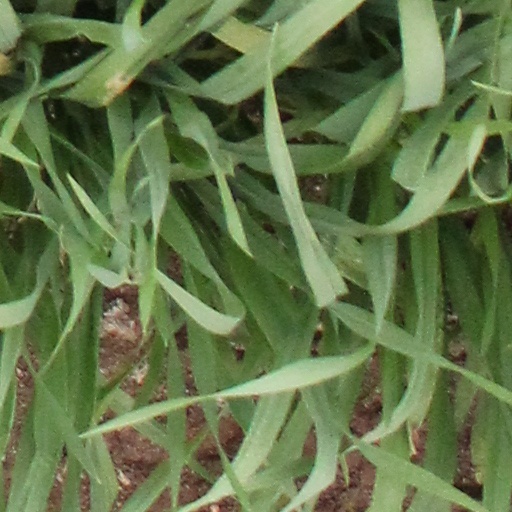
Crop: wheat